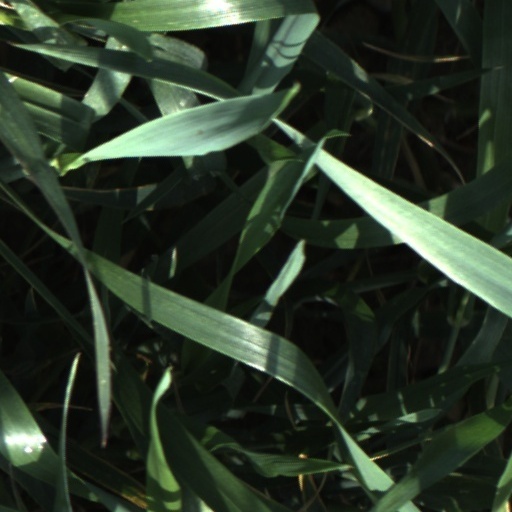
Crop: wheat